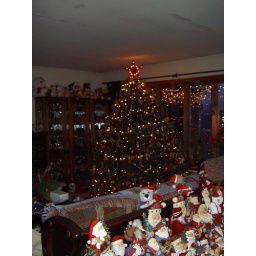
My sister's lovely christmas tree, decorated in red and white lights, ornaments and topped off with a pointsettia star.